Phoenix Fan Fusion

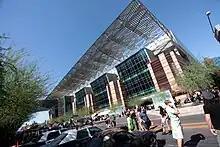
The Phoenix Convention Center has hosted the annual convention since 2010.

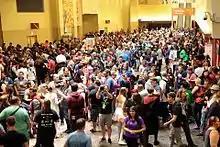
Phoenix Comicon 2017

The first Phoenix Comicon was held in June 2002 as Phoenix Cactus Comicon. It was a one-day convention lasting six hours held at a Best Western in Ahwatukee, Arizona. Admission was $3 per person and there were 432 attendees, along with a few local creators and exhibitors. The following three years, the convention was held at the Glendale Civic Center. The size of the convention and the attendance were doubled from the previous year, and the Sunday morning six-hour length of the convention was maintained. The convention began to bring out some guests from out of state including Spider-Man artist Todd Nauck and comic legend Marv Wolfman. The programming was increased to include Q&A's with guests, how-to workshops, and film trailer presentations.